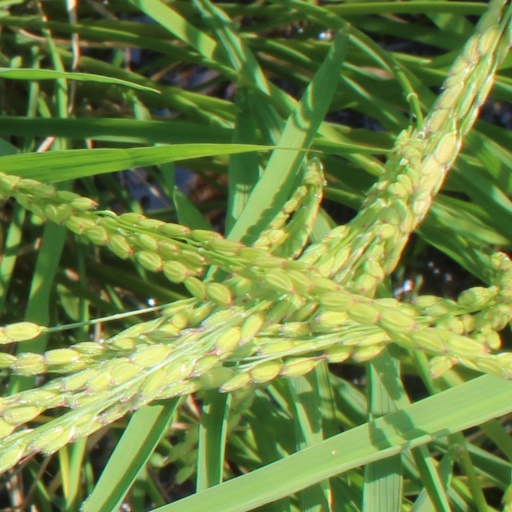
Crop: rice